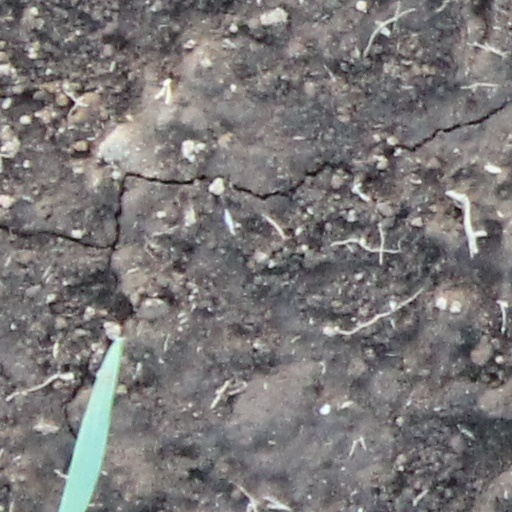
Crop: wheat